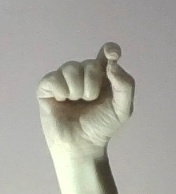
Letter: fa